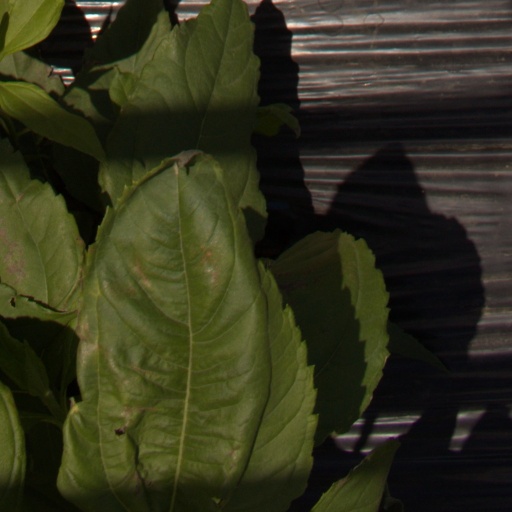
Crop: Jerusalem artichoke